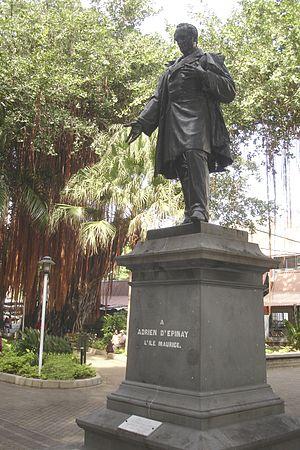
Statue d'Adrien d'Épinay au Jardin de la Compagnie à Port-Louis-Ile Maurice. Oeuvre du sculpteur Prosper d'Épinay (1863-1864).
Antoine Zacharie Adrien d'Épinay, né en 1794 à Port-Louis et décédé en 1839 à Paris, est un avocat et homme politique mauricien.